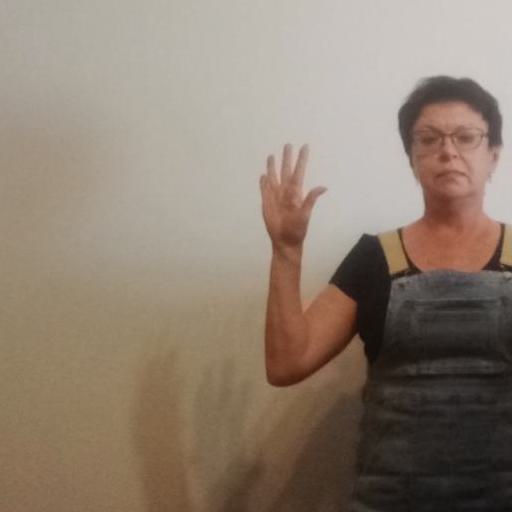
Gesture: palm